Hustisya

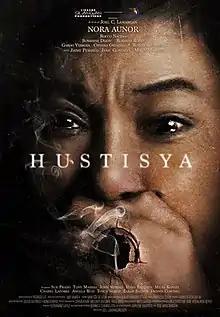
Film poster

Hustisya is a 2014 Filipino political thriller-drama film starring Nora Aunor. The film is about a woman working for a human trafficking agency. The film was written by Ricky Lee and directed by Joel Lamangan